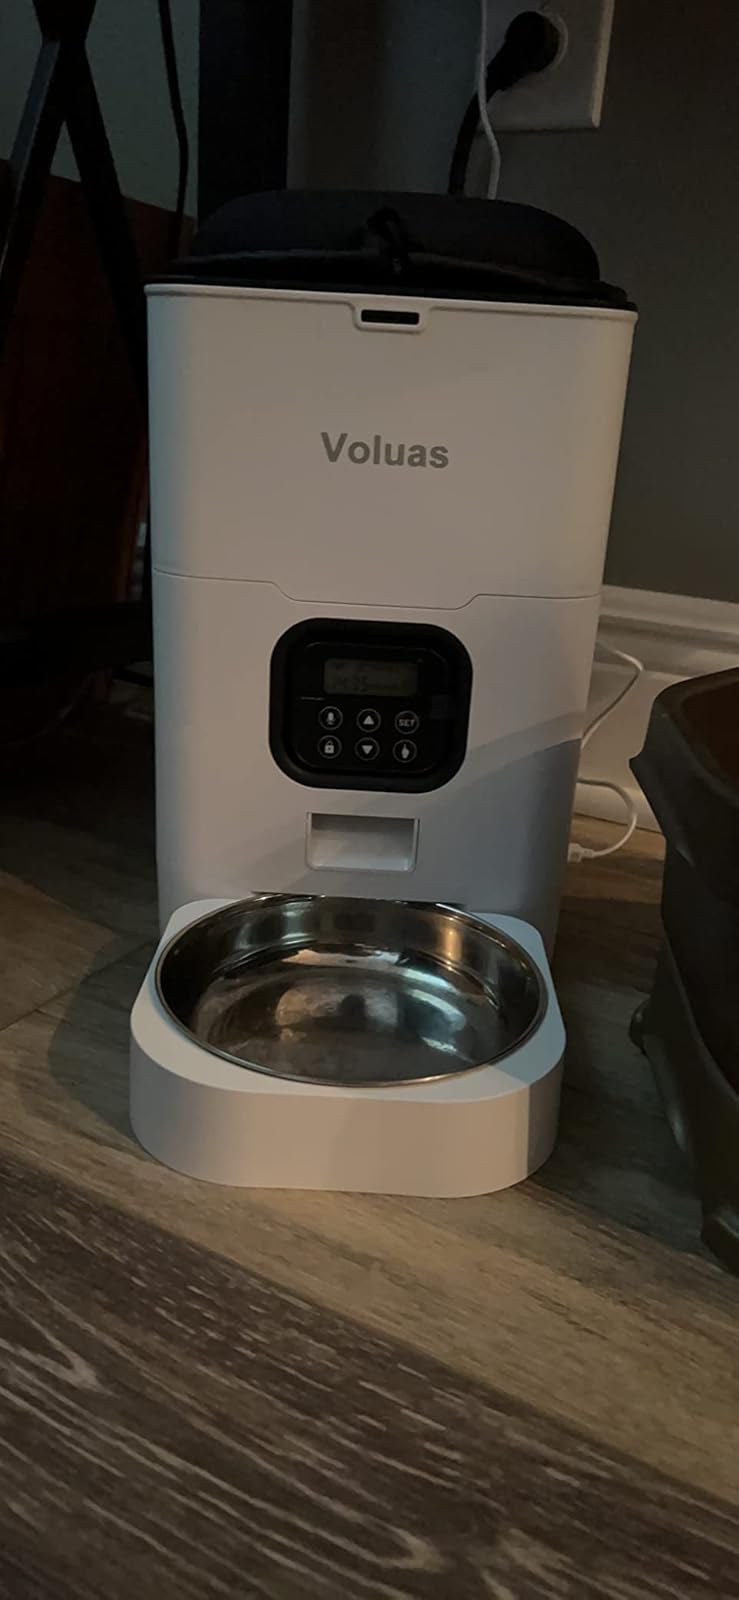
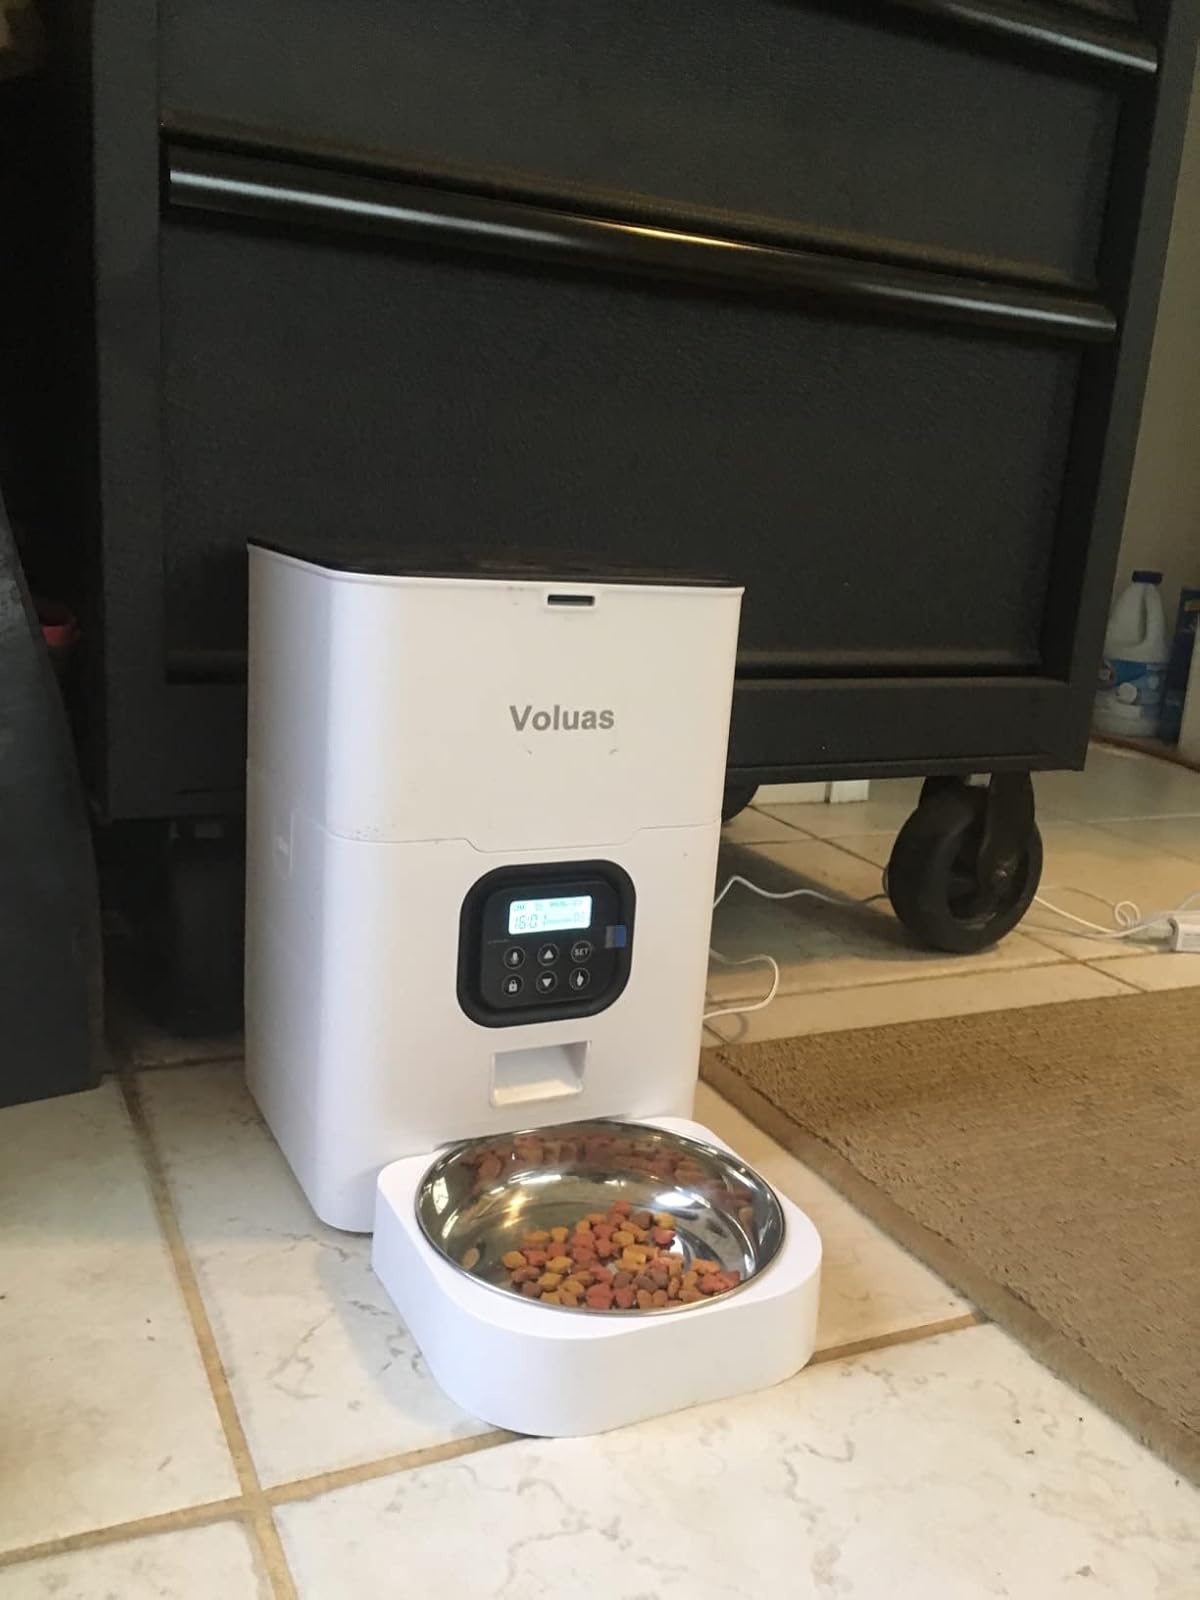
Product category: items_feeder
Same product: yes